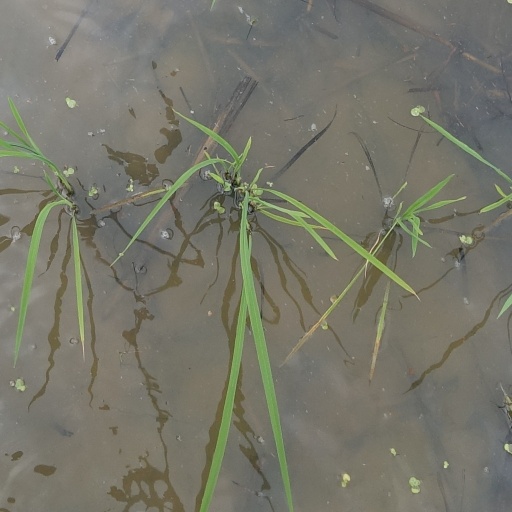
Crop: rice